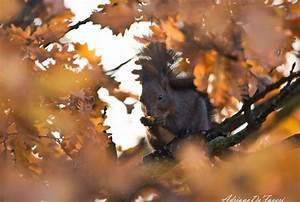
Label: scoiattolo